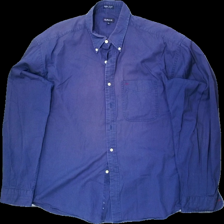
View: front
Type: Shirt
Category: Men
Brand: Gant
Colors: Blue, White, Red
Material: 100% bomull
Pattern: Other
Cut: Regular
Size: XXL
Season: All
Stains: Major
Damage: smuts fläckar och blekt
Damage location: top center
Damage 2: blek
Damage 2 location: middle center
Damage 3: blek
Damage 3 location: middle center
Price range: <50
Recommended usage: Export
Description: skjorta med vita knappar och ficka